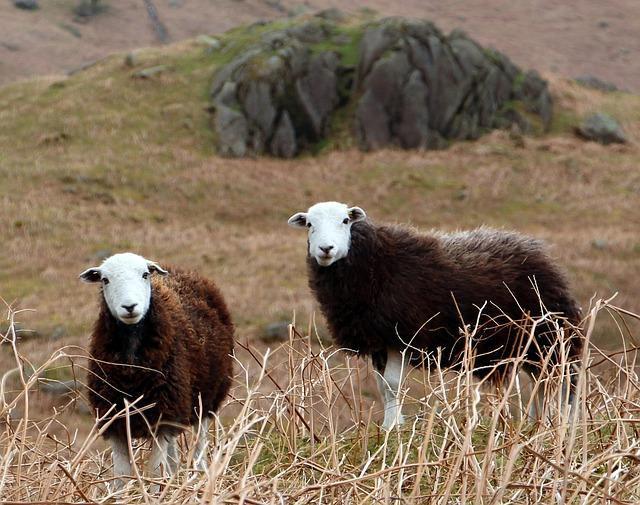
sheep